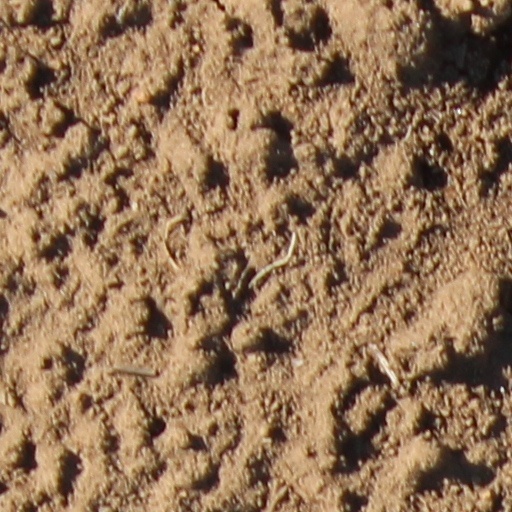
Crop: wheat